List of Nintendo controllers

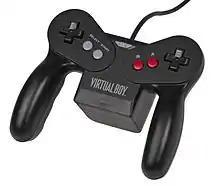
Virtual Boy controller with battery pack

The controller for the Virtual Boy has 4 surface buttons: select, start, B, and A. The face also includes dual directional-pads meant to be used for controlling games in a 3D space. Finally, two small shoulder buttons are placed on the back of the controller's grips and the system's power button is placed in the center of the controller. The Virtual Boy system is powered by 6 AA-batteries held in the battery pack on the controller or by an AC power adapter which also connects to the back of the controller. Additionally, the power cable used in the power adapter is the same power cable and power supply used for the Super Nintendo Entertainment System. While the Virtual Boy controller differs greatly in design from Nintendo's other controllers, the directional pads closely resemble the directional pad of the Game Boy but larger and with a steeper slope inwards. Since the Virtual Boy was designed for single player use, the system only has a single controller port on the underside of the console. Due to this single port, the Virtual Boy only ever sold with one controller per unit.